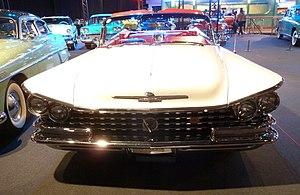
Les 500 miles d'Indianapolis 1959, courus sur l'Indianapolis Motor Speedway et organisés le samedi 30 mai 1959, ont été remportés par le pilote américain Rodger Ward sur une Watson-Offenhauser.